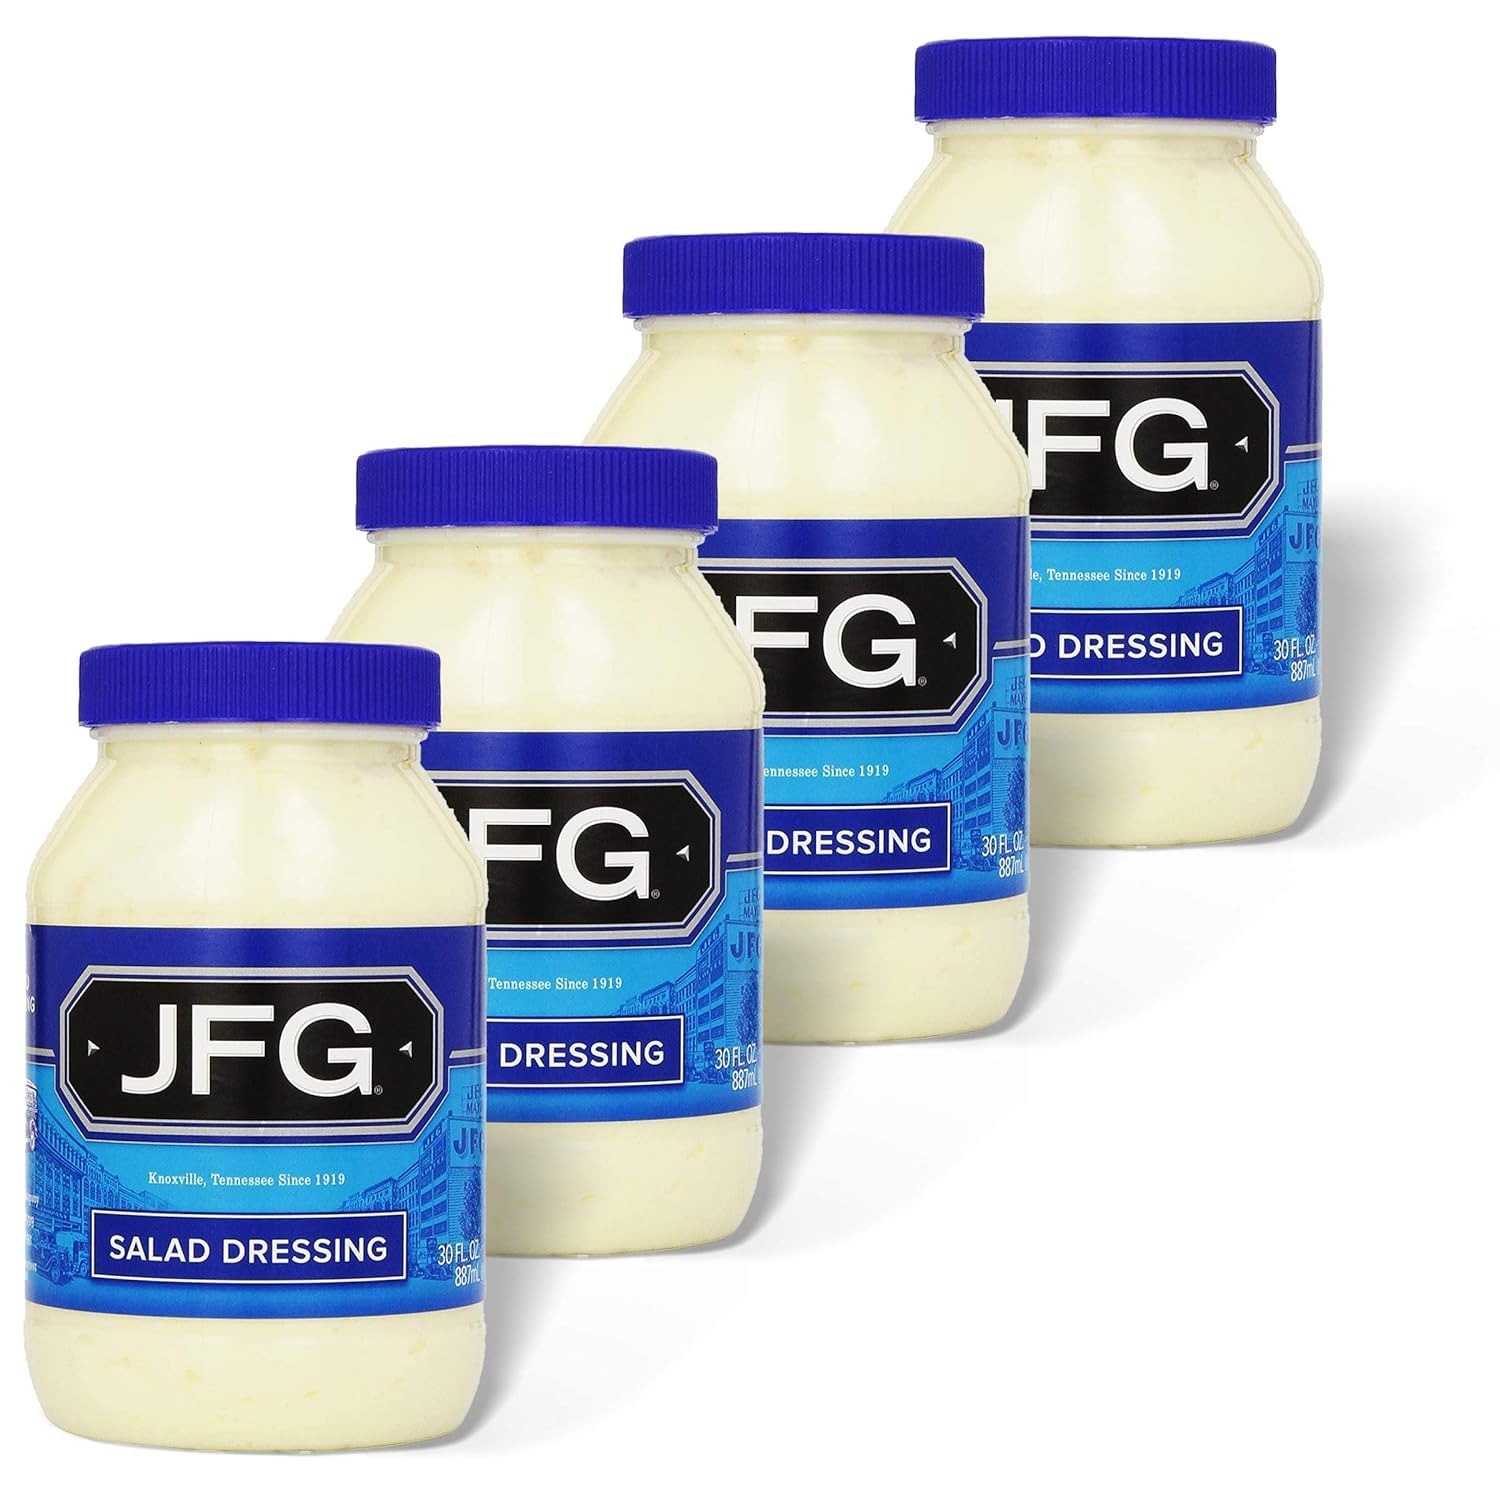
Item Name: JFG Salad Dressing, Southern Classic Recipe with Paprika and Spices, 30oz Jar (Pack of 4)
Bullet Point 1: Put a spin on classic salads and other Southern favorites with our creamy and tangy salad dressing. Made with a touch of paprika, spices and other quality ingredients, it’s ideal for dressing salads, burgers, sandwiches and tacos or as a dipping sauce for chicken strips, BBQ wings, fries and pizza.
Bullet Point 2: Down-home recipe - cider vinegar, fresh eggs and spices. It’s ideal for every Southern classic including tomato sandwiches, potato salad and deviled eggs.
Bullet Point 3: The Best Part of the Meal - Enjoyed by family and friends in its hometown of Knoxville, Tennessee since 1919.
Bullet Point 4: Great on Everything - Pairs perfectly with burgers, sandwiches, wraps and pasta. Can also be used for mixing creamy sauces, preparing salads and other deli staples or as a dip for fries and other side dishes
Bullet Point 5: A Century of Goodness - With a rich history and commitment to quality, JFG is a beloved brand that delivers satisfaction in every bite, making it a staple in homes for generations.
Value: 120.0
Unit: Ounce

Price: 20.59